Trois Petites Pièces montées

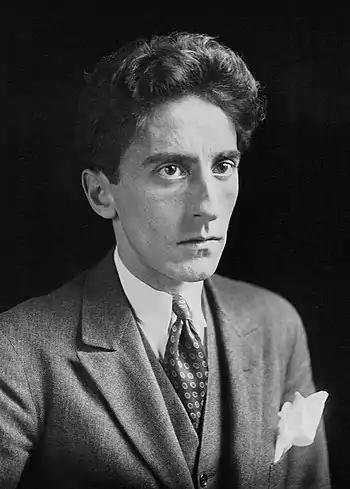
Jean Cocteau

Jean Cocteau, who at that time was presenting himself as a propagandist for the "esprit nouveau" of postwar French music, then invited Satie to participate in a theatrical event he was organizing for the end of the Paris winter season. Enthralled with Darius Milhaud's new score for "Le bœuf sur le toit", he had persuaded the wealthy French nobleman Count Étienne de Beaumont to book the Comédie stage of the Théâtre des Champs-Élysées for a week of performances, and now he needed to fill out the rest of the program. His original plan was to include Satie's yet unperformed "Cinq Grimaces pour Le Songe d'une nuit d'été", composed in 1915 for Cocteau's unrealized Cirque Medrano production of "A Midsummer Night's Dream". Satie wrote to Milhaud with a different idea: